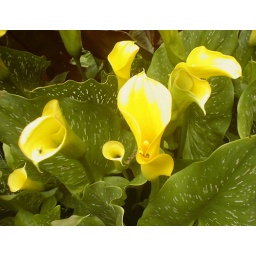
Flowers in the russian river house garden.